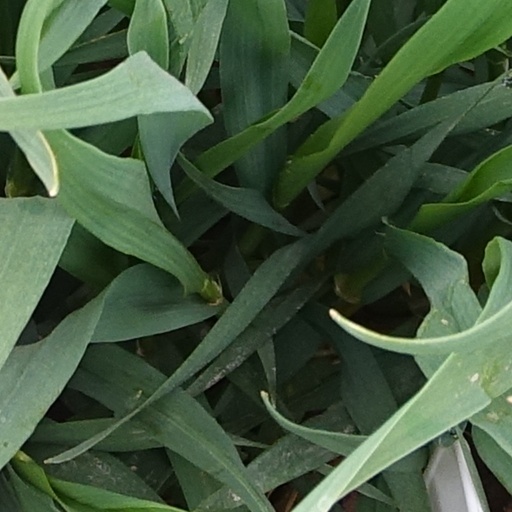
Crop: wheat